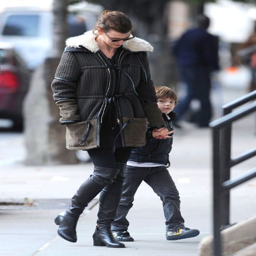
actor in a great coat and boots with person